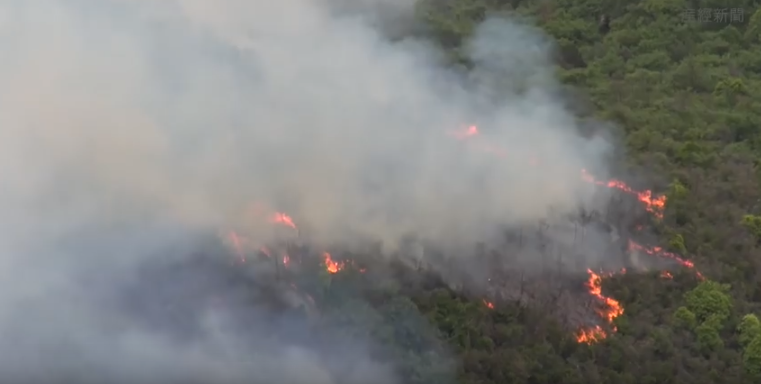
Fire: yes
Smoke: yes